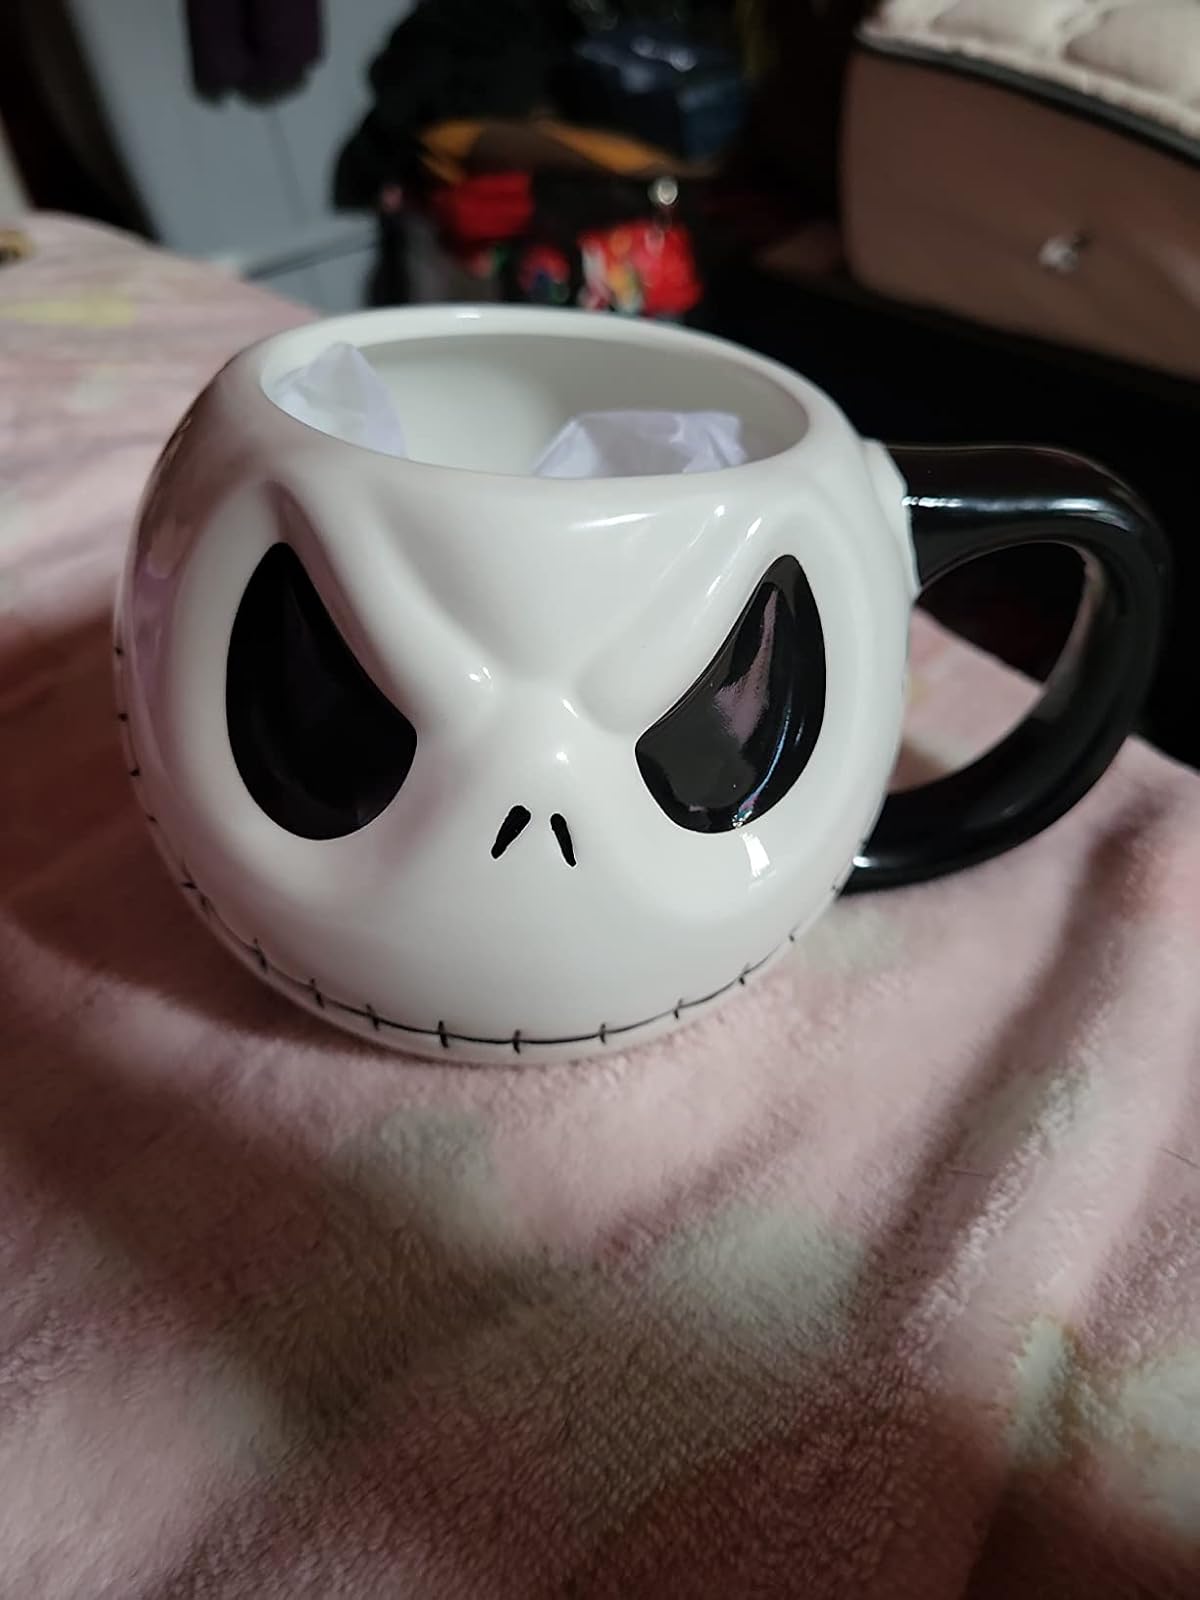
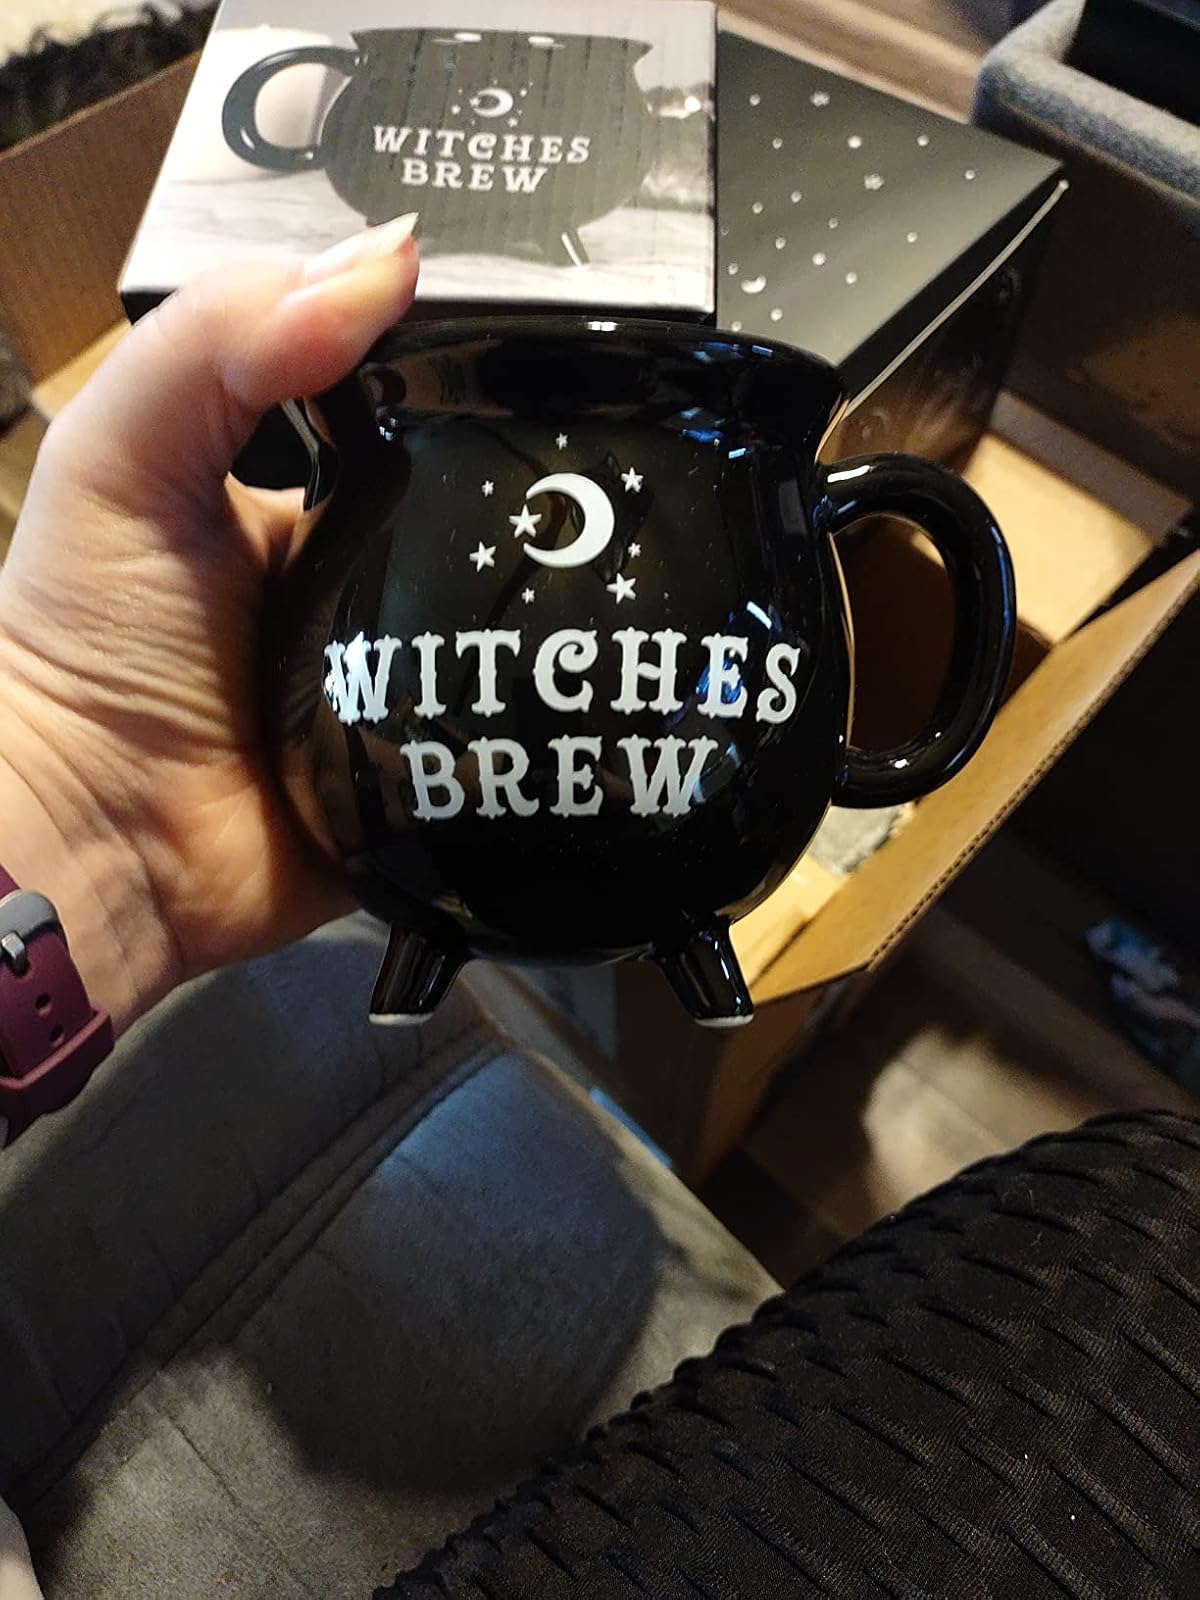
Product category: items_mug
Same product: no